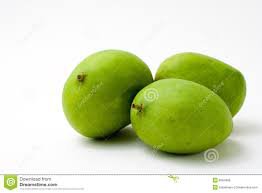
Label: Mango